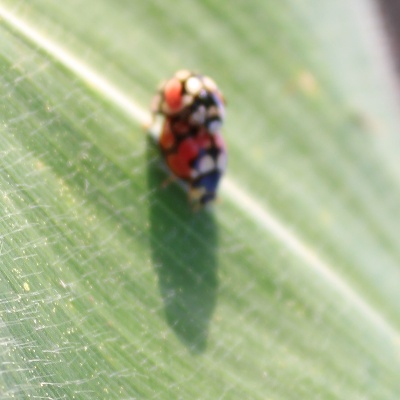
Crop: Maize
Condition: leaf beetle